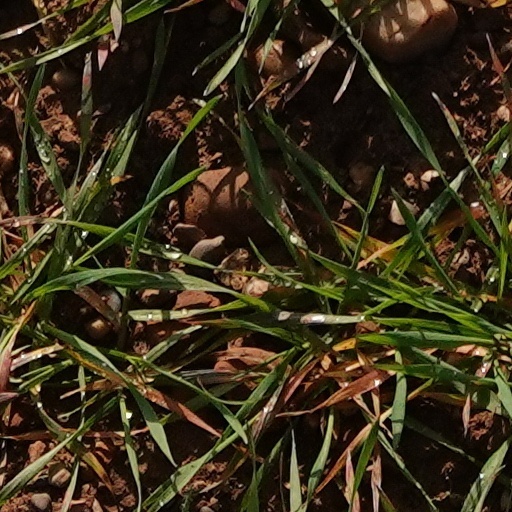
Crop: wheat